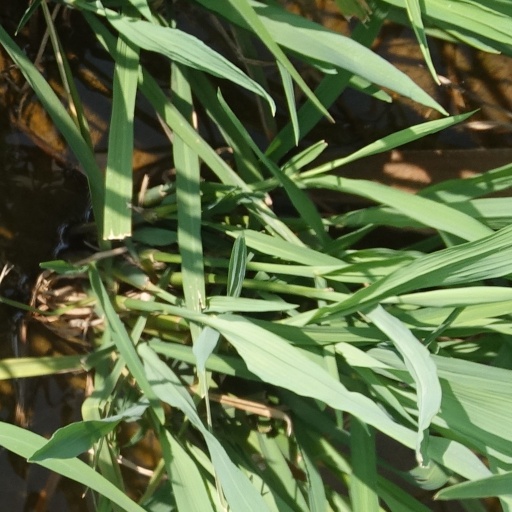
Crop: rice